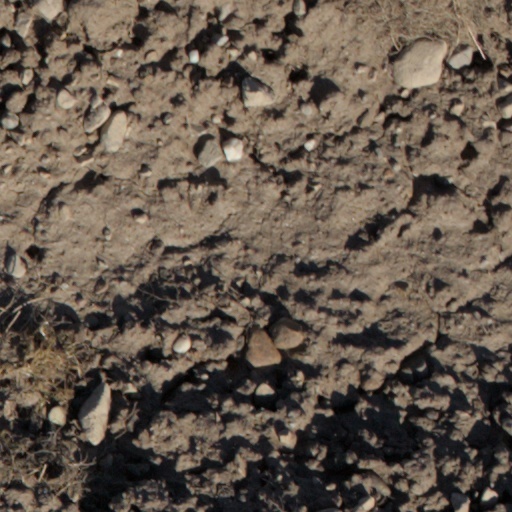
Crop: wheat